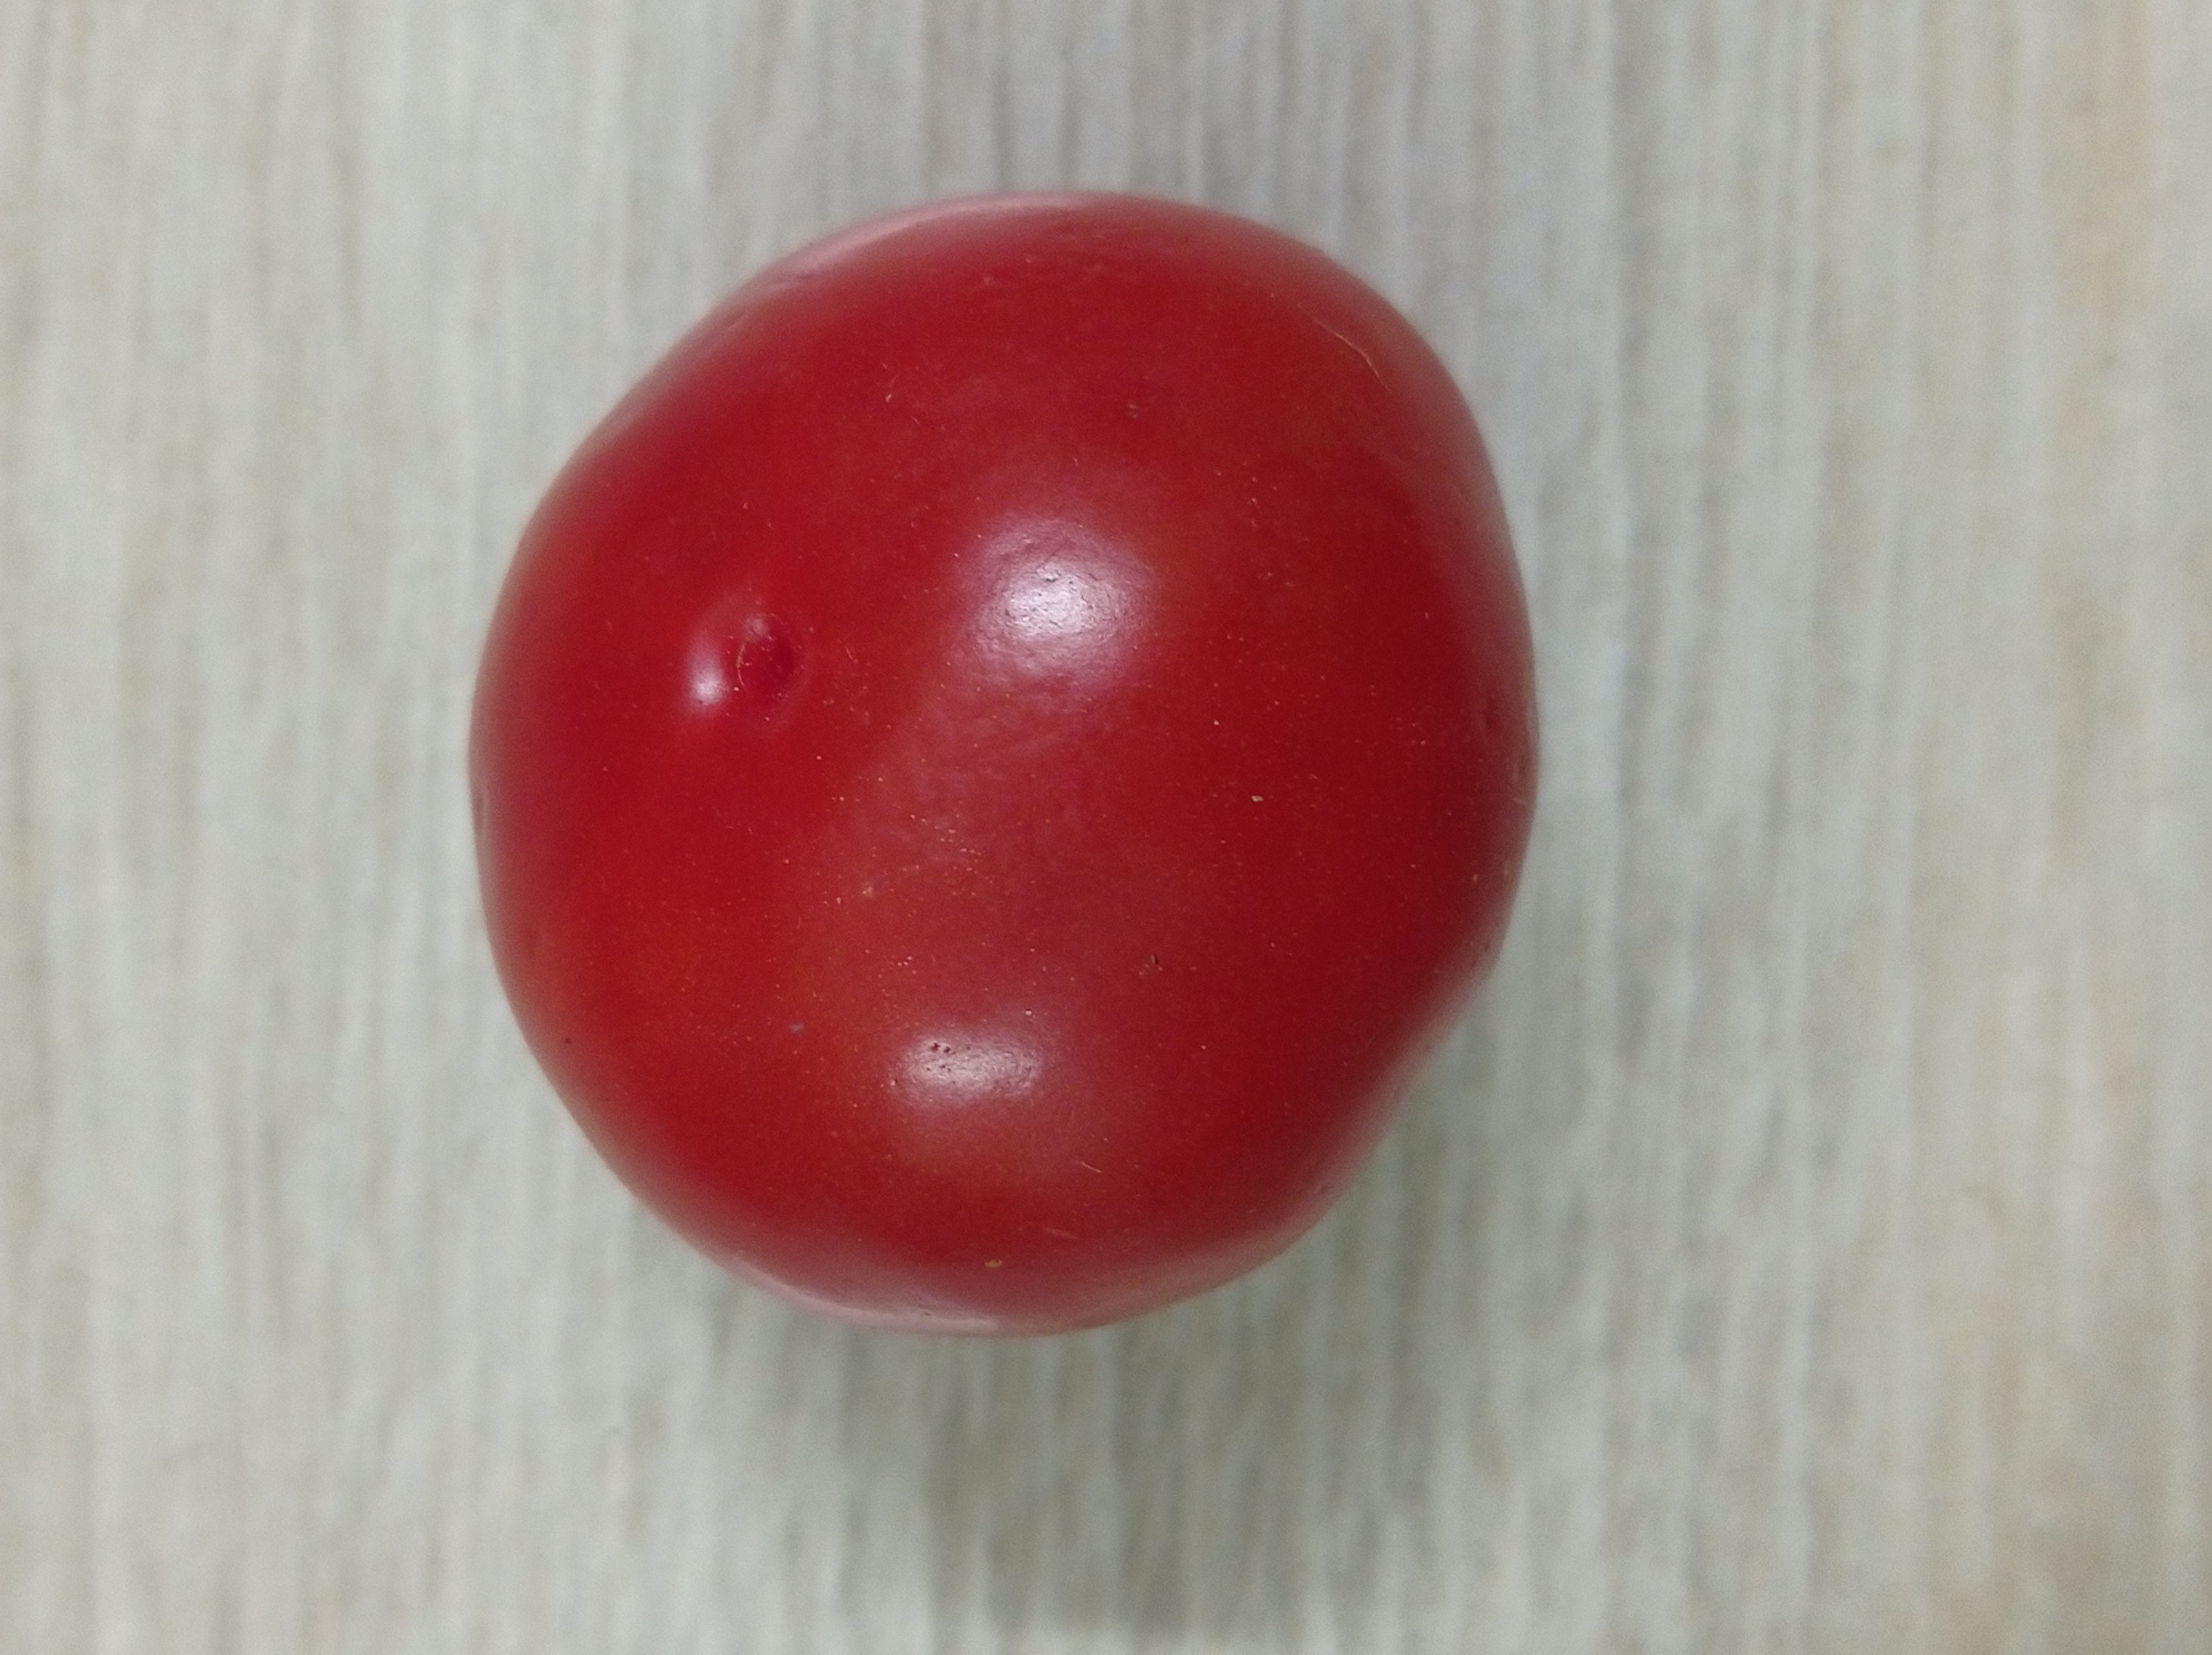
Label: Fresh